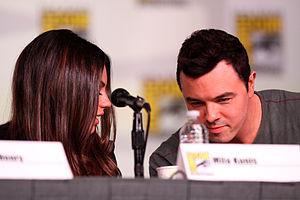
Ted est un film américain écrit, produit et réalisé par Seth MacFarlane, sorti en 2012.